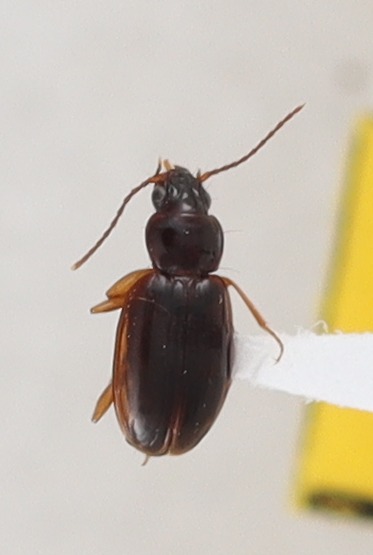
Scientific name: Trechus obtusus
Plot: 2
Trap: W
Collected: 20210420